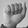
ASL letter: A